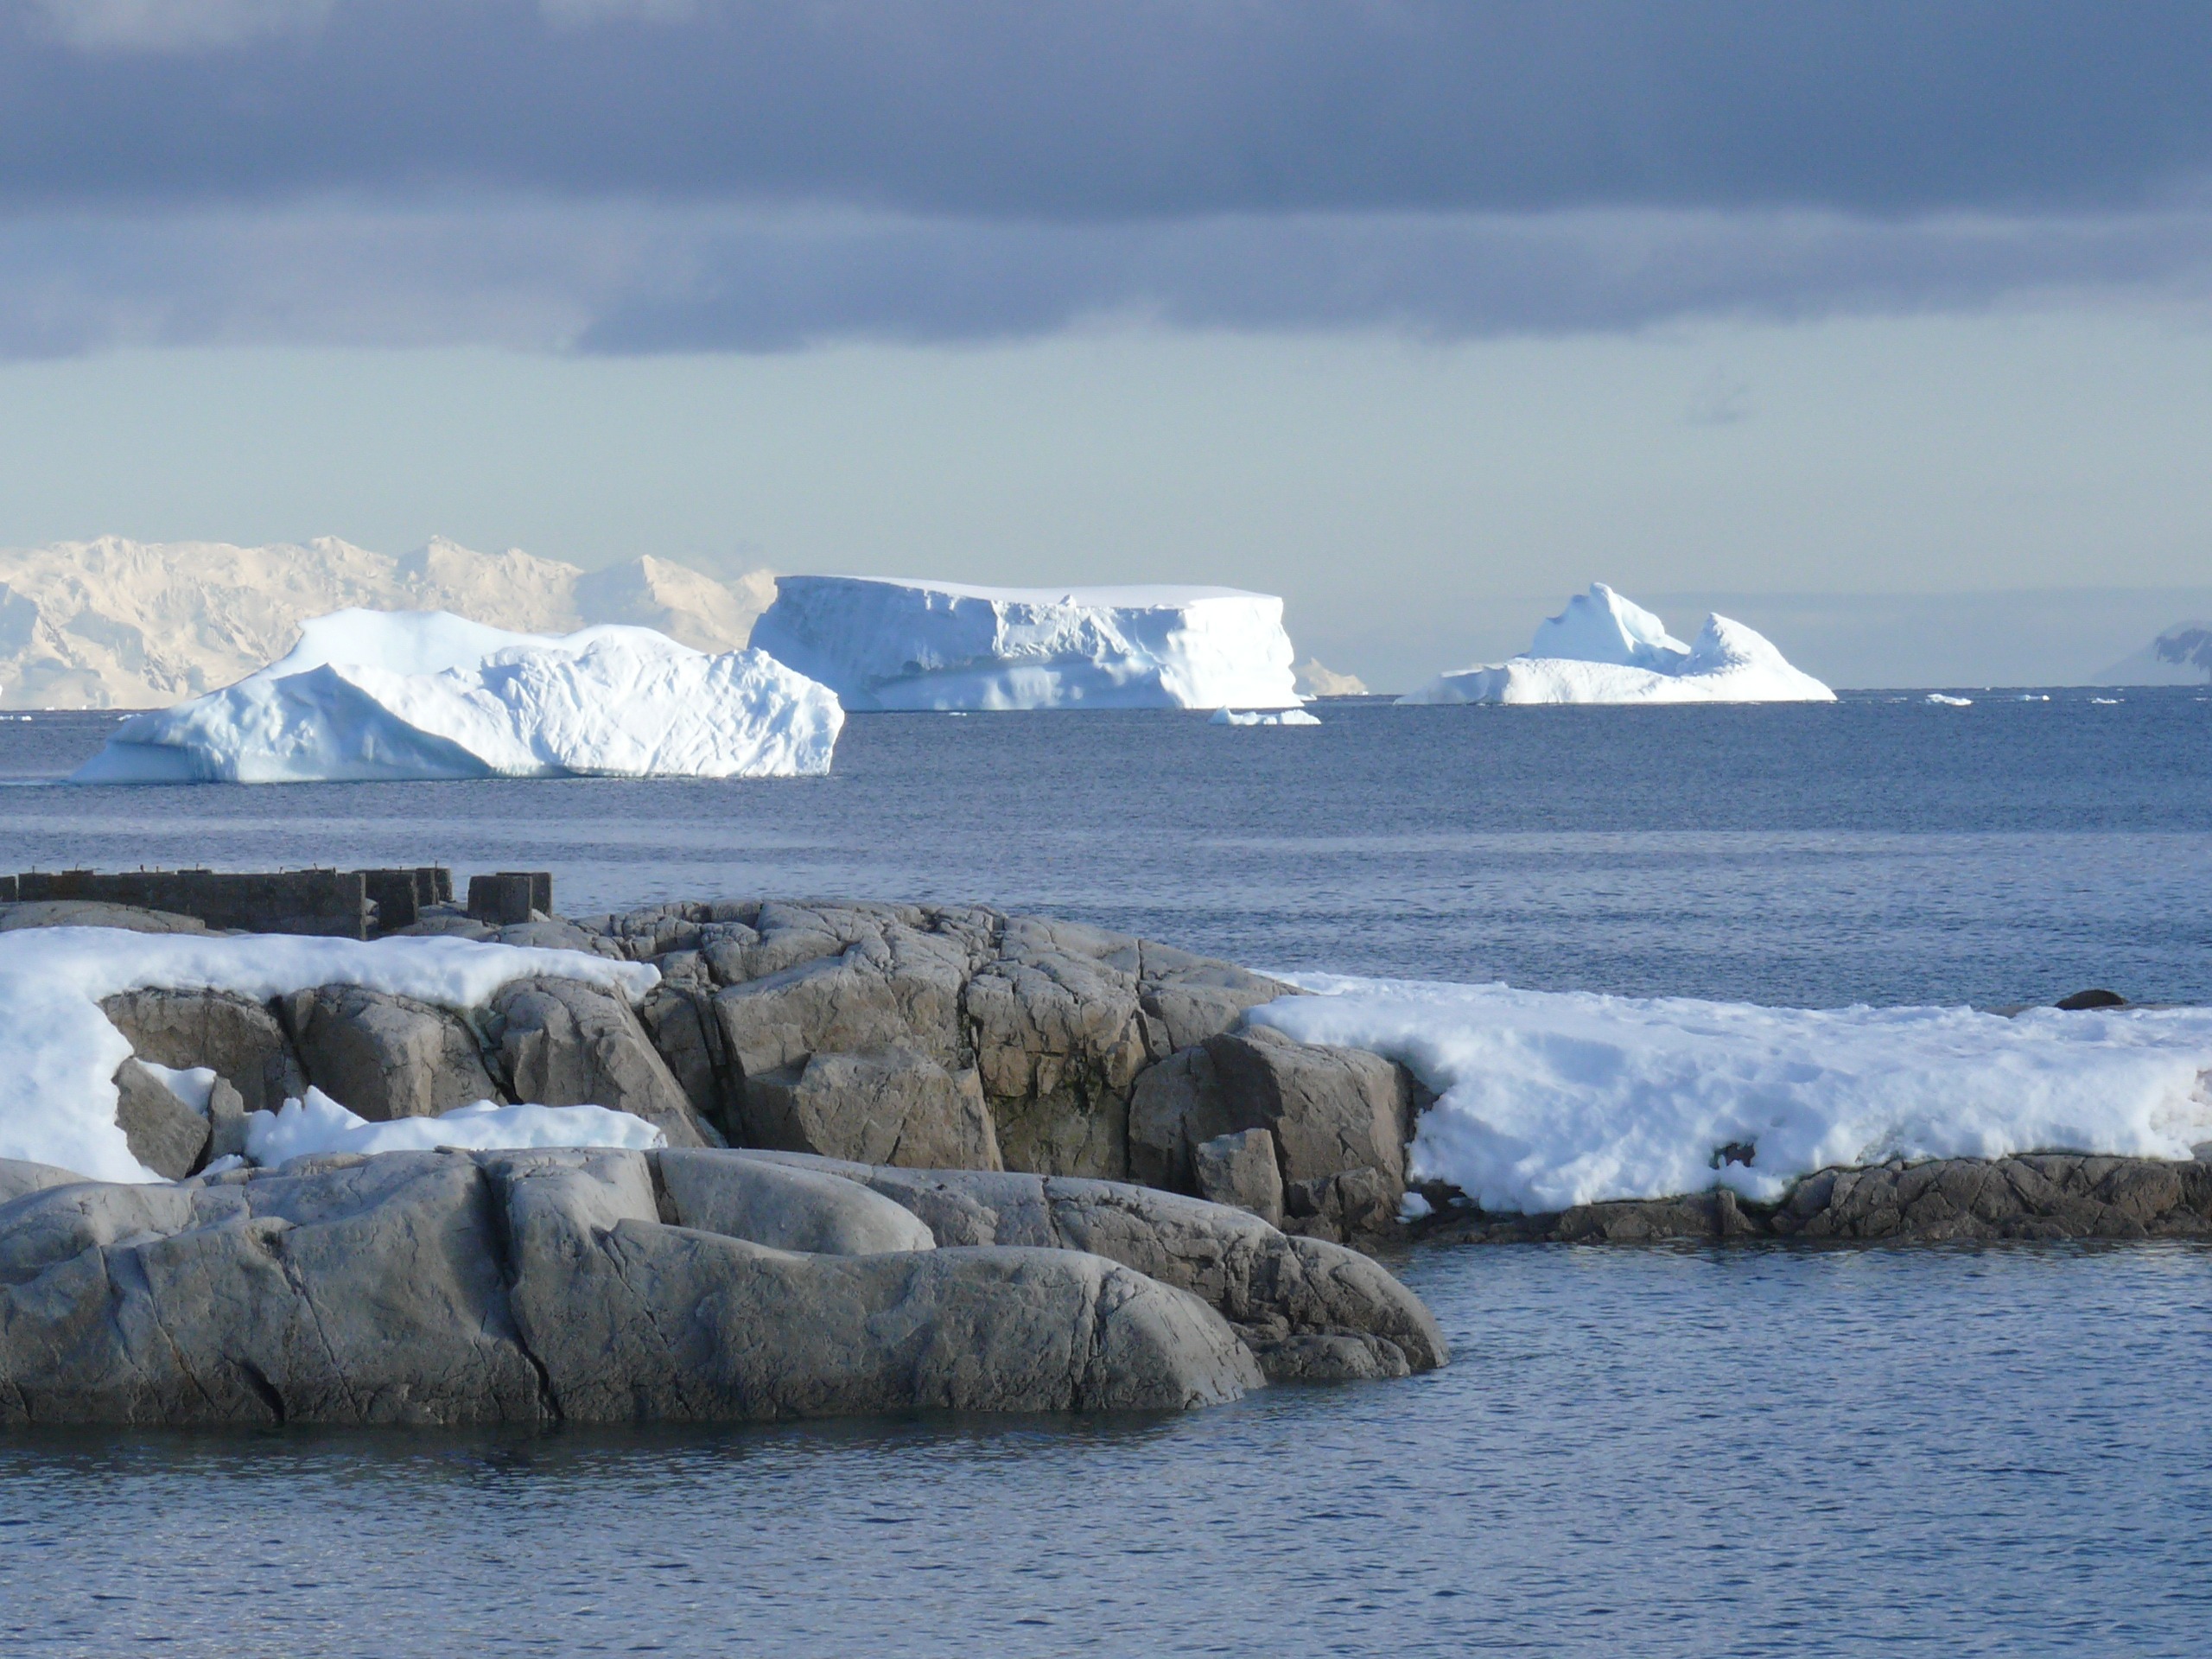
sea, coast, ocean, cold, wave, ice, arctic, iceberg, antarctica, icebergs, ice floes, arctic ocean, wind wave, ice cap, sea ice, southern ocean